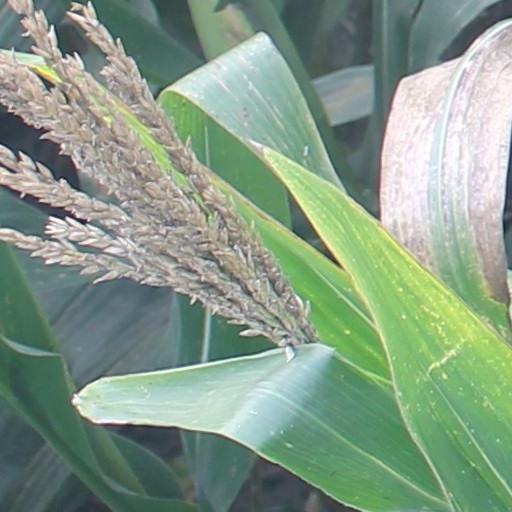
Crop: maize; corn